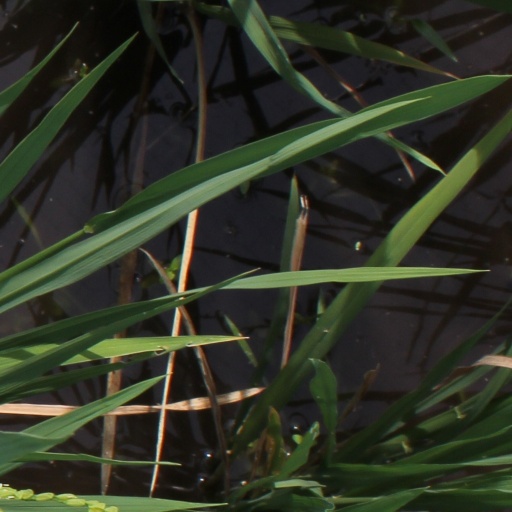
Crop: rice